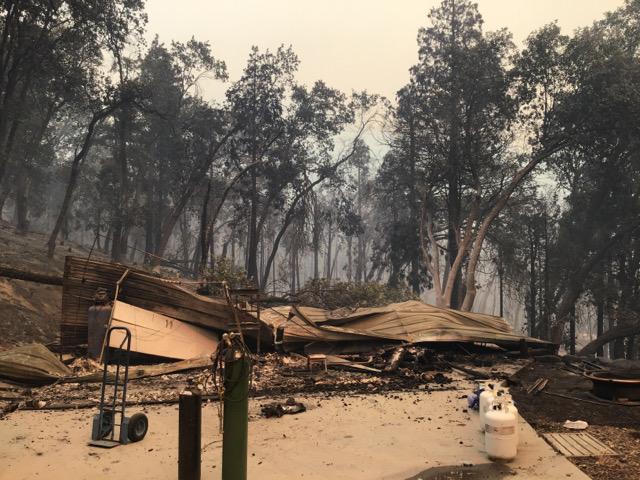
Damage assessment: destroyed